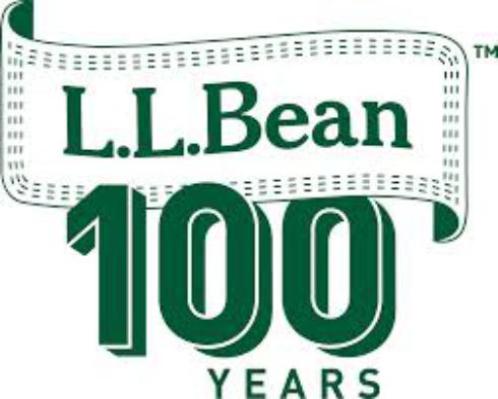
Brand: l.l.bean
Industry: Clothes